Port Talbot Parkway railway station

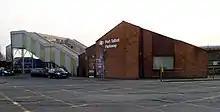
The former station building and footbridge in March 2012

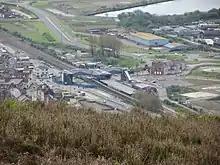
Aerial view of the new footbridge during construction work (May 2016)

The first section of the South Wales Railway, between and , which included the station originally named "Port Talbot", opened either on 18 June 1850, or on 19 June 1850. The station was renamed several times: to "Port Talbot and Aberavon" on 5 June 1897; to "Port Talbot General" on 1 July 1924 (the suffix distinguishing it from other stations in Port Talbot), later reverting to the original "Port Talbot" in April 1947, finally becoming "Port Talbot Parkway" on 3 December 1984.